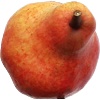
Label: Pear Red 1